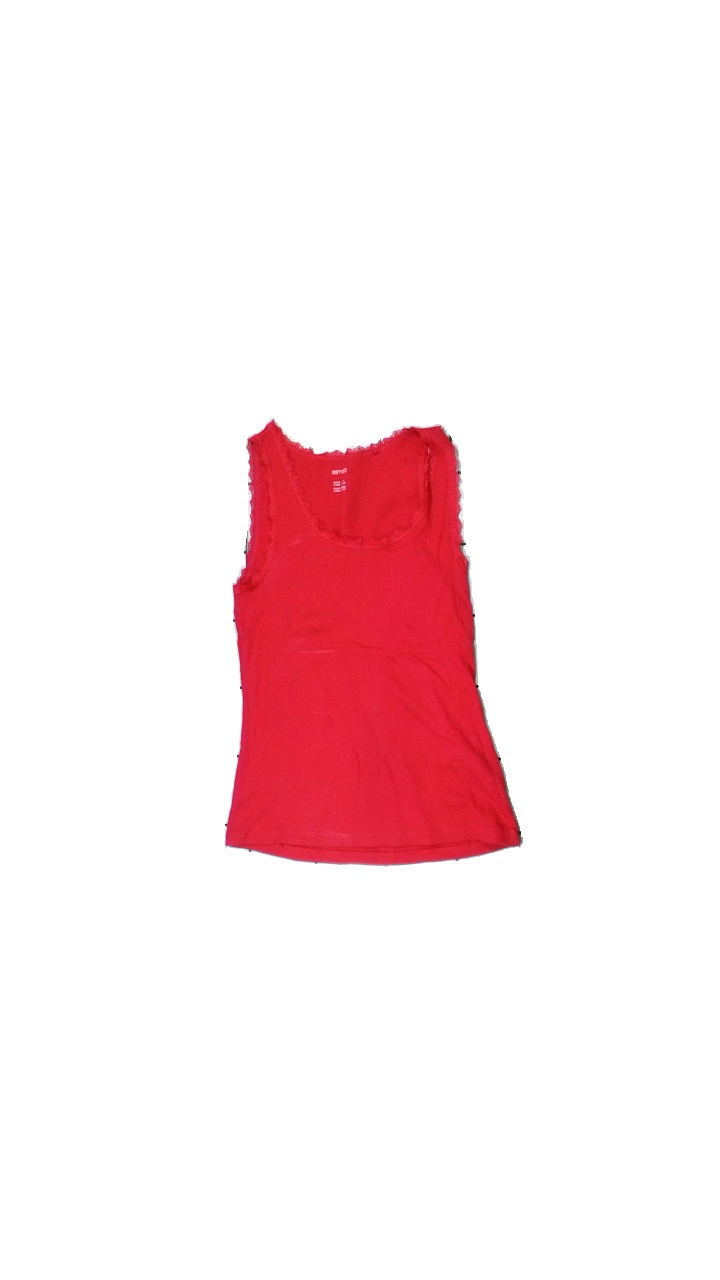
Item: Tank Top (Ladies)
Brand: Esmara (lidl)
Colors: Pink
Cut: Regular
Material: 100% cotton
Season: All
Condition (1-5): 3
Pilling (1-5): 5
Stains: Minor
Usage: Export
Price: <50